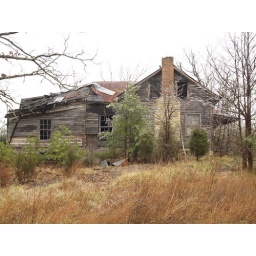
Old deserted house in a sleety, broom sage field beside Gunn Poole Road, Orange county, NC .